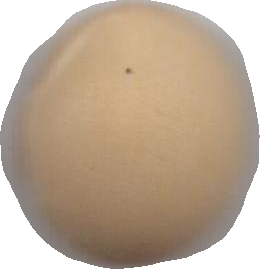
Variety: Dega